Funding Evil

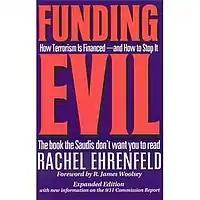
Cover of the second edition of "Funding Evil", updated to reflect the libel case, saying "the book the Saudis don't want you to read".

The book became the subject of international legal controversy when the Saudi businessman Khalid bin Mahfouz and his sons, Abdulrahman and Sultan, alleged in the book to be terrorist financiers, sued the author for libel in London. Although the book was not published in the United Kingdom, the lawsuit was made possible when 23 copies were purchased in England via online booksellers, and a chapter of the book was published for a short time on ABC TV's website. Ehrenfeld refused to acknowledge the jurisdiction of the British courts and did not appear to defend the suit. The High Court of Justice ruled against her by default. The court ordered her and her publisher to pay £10,000 in damages to each of the three plaintiffs, with an additional £80,000 costs for a total of £110,000. Further distribution of the book from the United States was also prohibited with a previous injunction being continued. Ehrenfeld was also ordered to publish a correction and apology, but had no intention of complying.